Agora

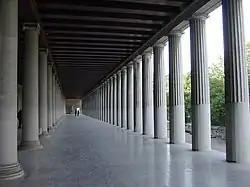
The reconstructed Stoa of Attalos

Early in Greek history (10th–4th centuries BC), free-born citizens would gather in the agora for military duty or to hear statements of the ruling king or council. Later, the agora also served as a marketplace, where merchants kept stalls or shops to sell their goods amid arcades. This attracted artisans who built workshops nearby.